Bob Stocksdale

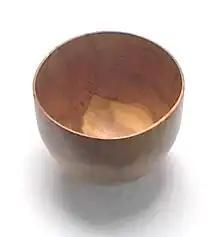

Bob Stocksdale (1913 January 6, 2003) was an American woodturner, known for his bowls formed from rare and exotic woods. He was raised on his family farm and enjoyed working with tools. His wife of more than 30 years, Kay Sekimachi, stated that, "His grandfather gave him a pocketknife, and he started to whittle. That's how it started."